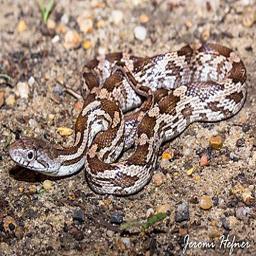
Animal: snakes